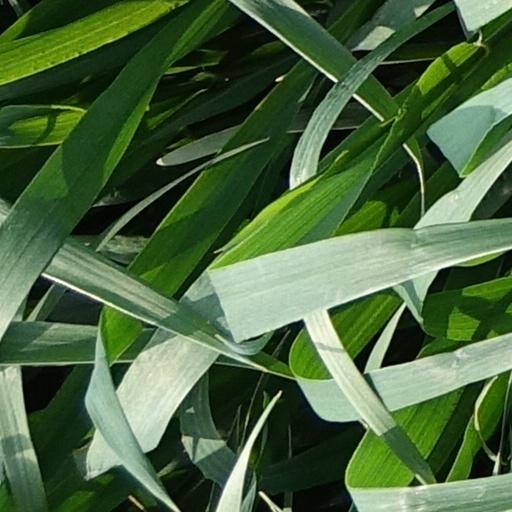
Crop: wheat